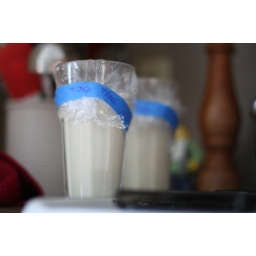
the glasses are in a warm place near the stove